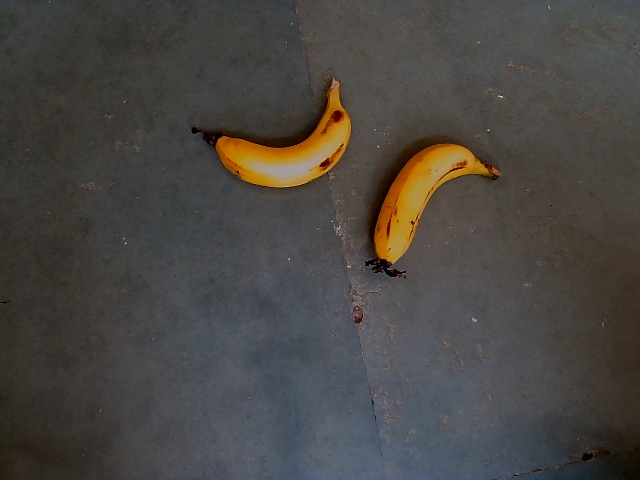
Label: Ripe_Banana